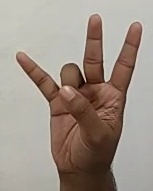
ASL sign: 7